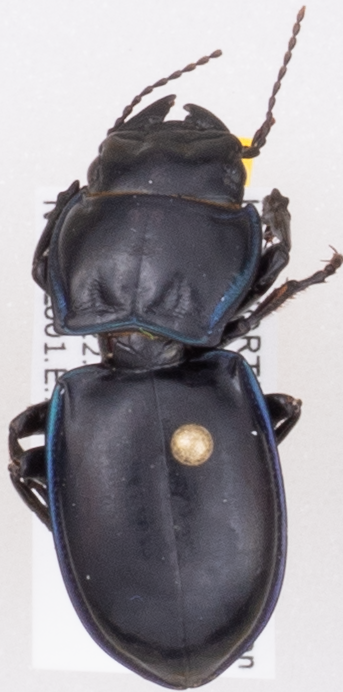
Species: Pasimachus elongatus
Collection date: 2022-08-09
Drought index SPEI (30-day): -1.69
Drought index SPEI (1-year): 0.646
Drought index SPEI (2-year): -0.88